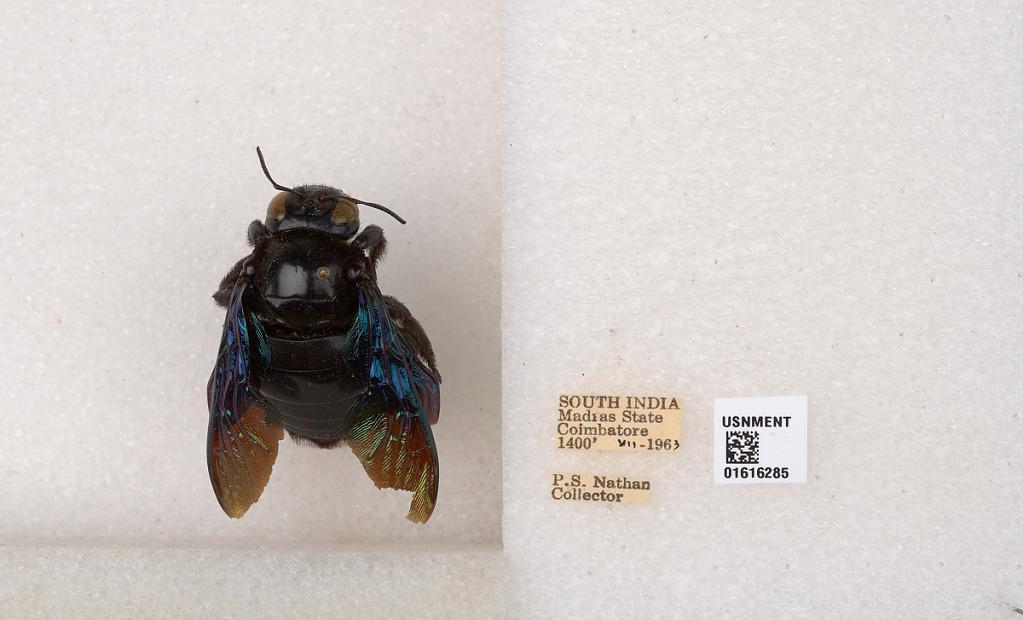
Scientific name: Xylocopa (Mesotrichia) tenuiscapa Westwood
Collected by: P. Nathan
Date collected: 1963-7-1
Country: India
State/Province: Tamil Nadu
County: Coimbatore
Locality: Coimbatore